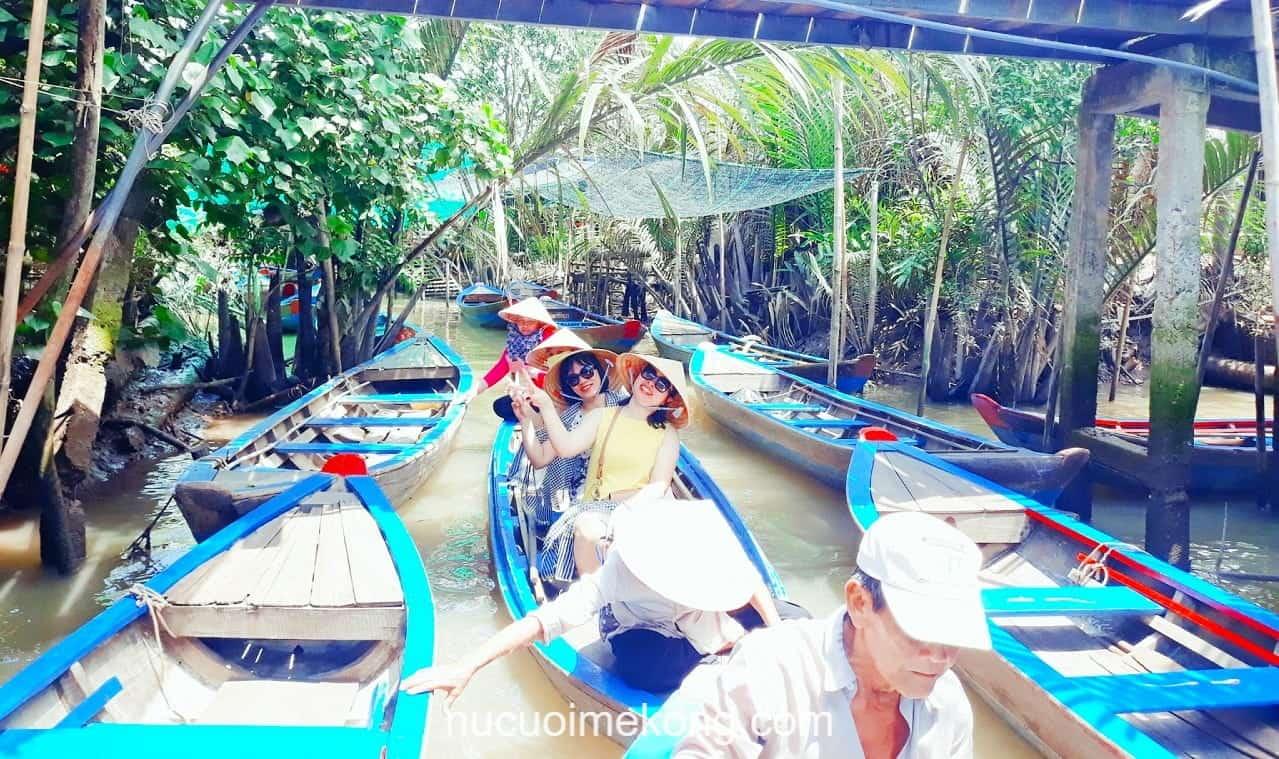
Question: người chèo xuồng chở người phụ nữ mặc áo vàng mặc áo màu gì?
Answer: màu hồng